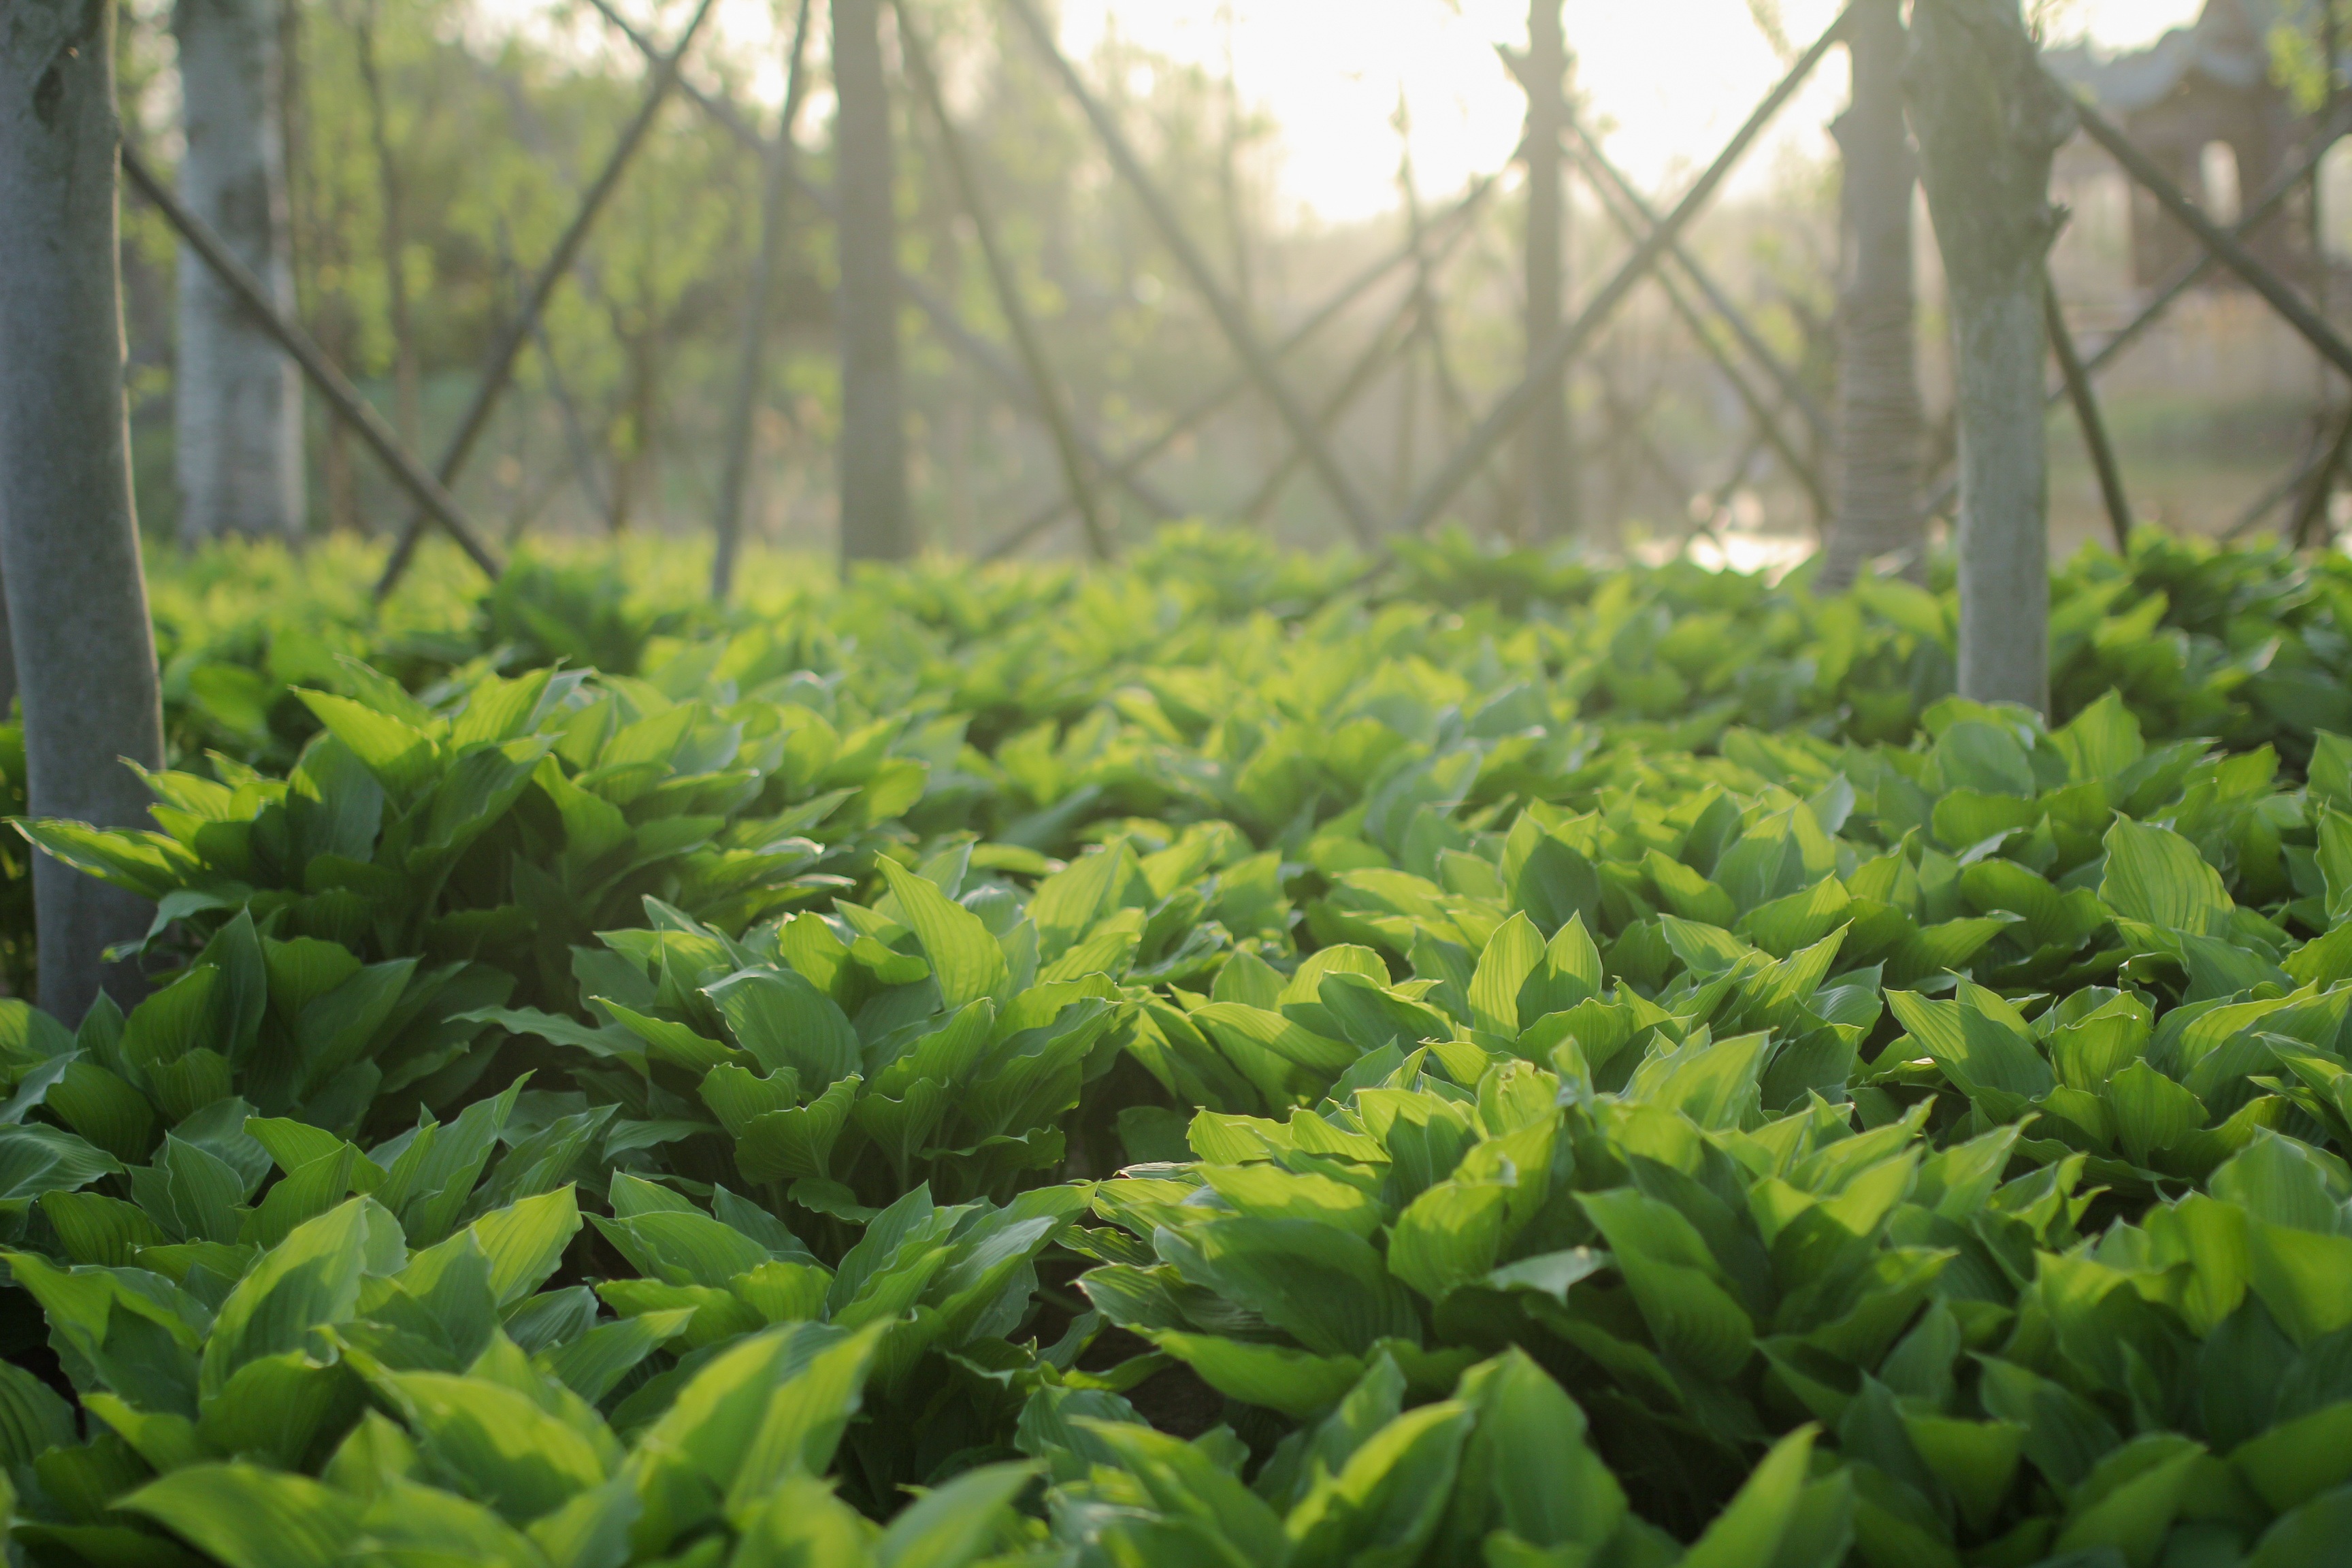
tree, forest, grass, plant, lawn, leaf, flower, evening, spring, green, jungle, botany, garden, flora, vegetation, shrub, rainforest, original, wallpaper, properties, forestlight, land plant